Sky position (RA, Dec in degrees): 167.503, 1.283
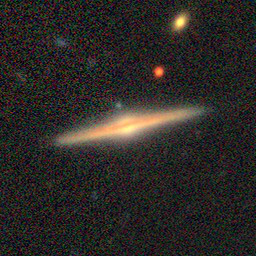
Galaxy morphology: Edge-on Galaxies with Bulge